South Riding (novel)

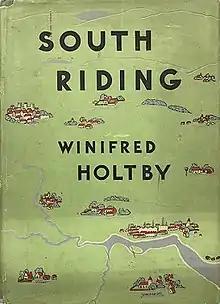
First edition (publ. Collins)

South Riding is a novel by Winifred Holtby, published posthumously in 1936.